Emperor Taizong of Tang

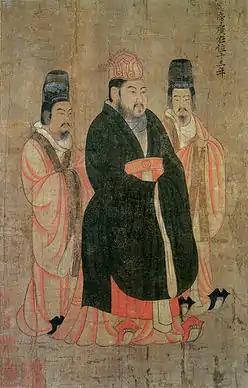
A portrait of Emperor Yang of Sui, by the Tang court artist Yan Liben (600–673)

Emperor Yang was soon dissatisfied with Li Yuan and Wang Rengong, the governor of Mayi Commandery (roughly modern Shuozhou, Shanxi), over their inability to stop Eastern Turkic incursions and the growing strength of agrarian rebels, particularly the Eastern Turkic-supported Liu Wuzhou, who soon rose against Wang, killed him, and captured Emperor Yang's secondary palace near Taiyuan. Li Yuan also became fearful of a prophecy that the next emperor would be named Li—Emperor Yang had previously killed another official, Li Hun, and Li Hun's clan over his fear that Li Hun's nephew, Li Min, would seize the throne.